Jacky Morkel

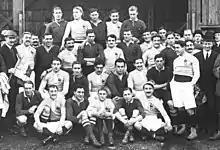
The rugby teams of and for the test match, Bordeaux, 11 January 1913.

Morkel, who was a 'very quiet, unassuming fellow, a man of few words', was one of 21 brothers and cousins who played first class rugby in South Africa before the First World War, eight of whom played for the Springboks. Morkel played rugby for Somerset West Rugby Club, and from 1911 to 1914, for Western Province. He was selected to play for on the tour to Europe of 1912–13. Alongside Morkel in the team were his brother Gerhard, at full-back, and his cousins 'Boy' and Dougie, in the forwards.